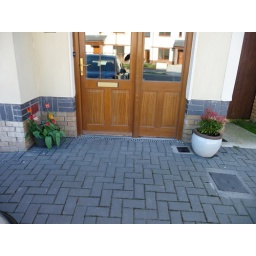
Front door with pot plants. I think I put too many tulips in the left pot.